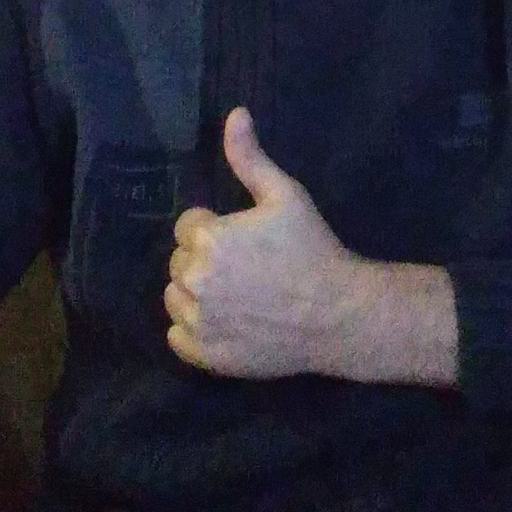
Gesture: like